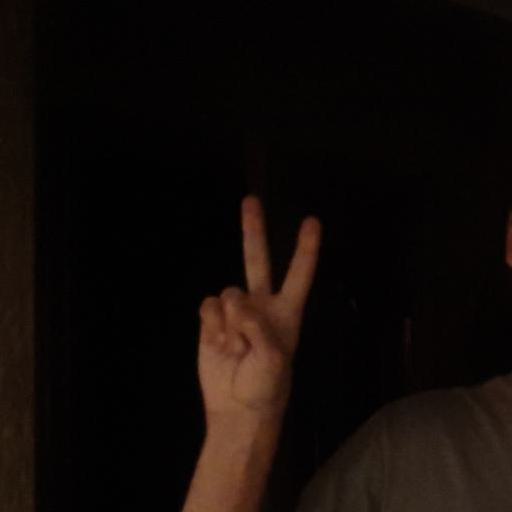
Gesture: peace